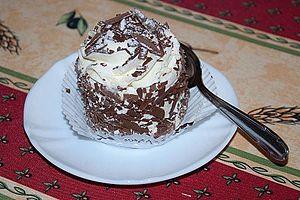
Gâteau originaire de Belgique, composé de meringue, chantilly et copeaux de chocolat.
La septième saison du Meilleur Pâtissier, est une émission de télévision franco-belge de concours culinaire, diffusée sur M6 du 12 septembre 2018 au 14 novembre 2018, et sur RTL-TVI du 17 septembre 2018 au 19 novembre 2018. Elle est animée par Julia Vignali.
Le merveilleux est un petit gâteau originaire de Belgique, et également une pâtisserie du Nord de la France.